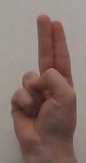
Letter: taa